Jacques de Pierpont

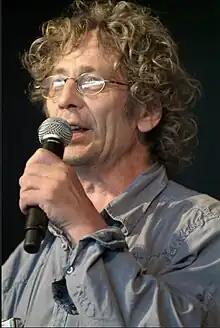
Jacques de Pierpont

Jacques de Pierpont is a rock journalist from Belgium.